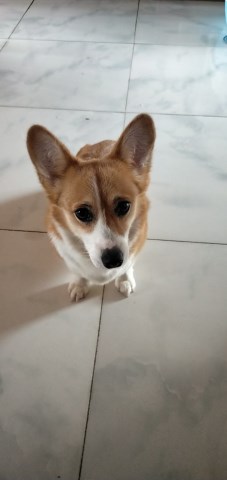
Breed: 2909-n000116-Cardigan